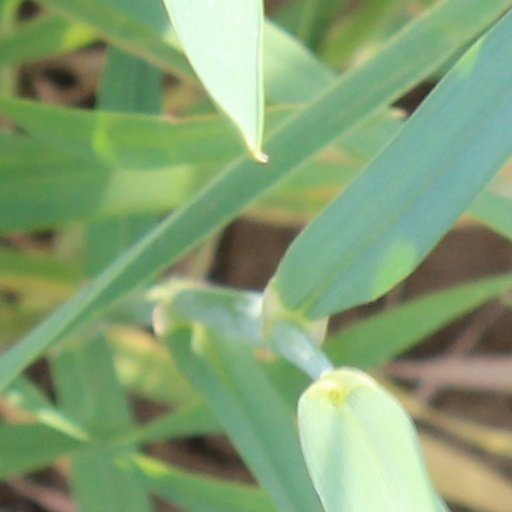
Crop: wheat